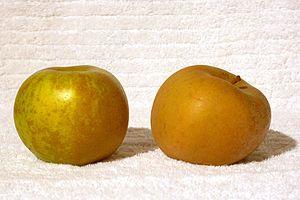
Malgré son nom, la Reinette grise du Canada est un cultivar de pommier domestique originaire d'Angleterre où elle apparut vers 1800 sous le nom de Golden russet.